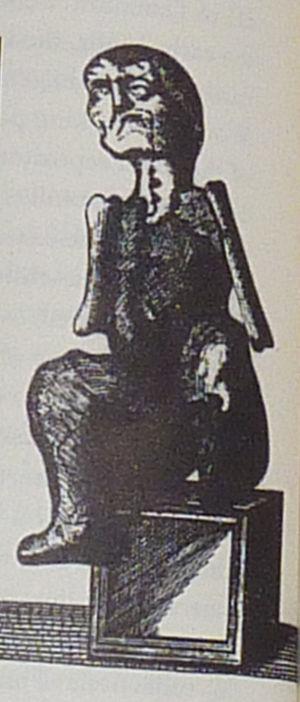
L’Enfant pétrifié de Sens était un lithopédion, conservé 28 ans dans l'utérus de sa mère. Cette curiosité anatomique fit le tour de l'Europe jusqu'au XVIIIᵉ siècle, avant qu'elle disparaisse des collections du Musée d'histoire naturelle du Danemark après 1826.